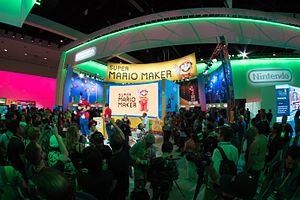
Photographie de Dalvenjah FoxFire
Nintendo est une entreprise multinationale japonaise fondée en 1889 par Fusajirō Yamauchi près de Kyoto au Japon. Elle est spécialisée dans la fabrication de consoles de jeu vidéo, comme la Nintendo Entertainment System, la Nintendo 64, la Wii et la Nintendo DS, ainsi que dans la conception de jeux vidéo tels que Super Mario ou The Legend of Zelda.